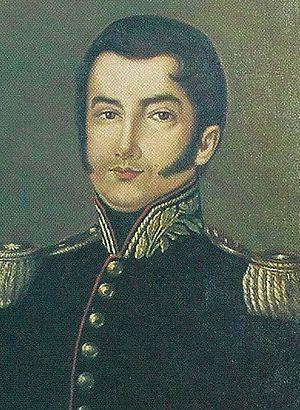
La Ligue de l’intérieur, dite également Ligue unitaire, était une union politique et militaire conclue en 1830 par un ensemble de provinces argentines dominées alors par le Parti unitaire, savoir les provinces de San Luis, de La Rioja, de Catamarca, de Mendoza, de San Juan, de Tucumán, de Córdoba, de Salta, et de Santiago del Estero. Ces provinces nommèrent pour leur Chef suprême militaire le général José María Paz et se proposaient de réunir un congrès constituant en vue de définir l’architecture politique nationale de l’Argentine, et auquel seraient aussi conviées les autres provinces du pays. Peu après, la Ligue eut à faire face aux provinces qui s’étaient en 1831 fédérées dans le Pacte fédéral, à savoir, dans un premier temps, Buenos Aires, Santa Fe et Entre Ríos, puis Corrientes, et plusieurs autres provinces ensuite. Il s’agit d’alliances temporaires d’opportunité, s’inscrivant dans une phase déterminée des guerres civiles argentines qui agitèrent le pays durant une grande partie du XIXᵉ siècle.
Juan Manuel de Rosas, surnommé « le Restaurateur des lois », était un homme politique et militaire argentin, qui fut gouverneur de la province de Buenos Aires et dirigea de 1835 à 1852 la Confédération argentine.
José María Paz y Haedo est un militaire argentin qui participa à diverses phases de la guerre civile argentine dans la première moitié du XIXᵉ siècle.